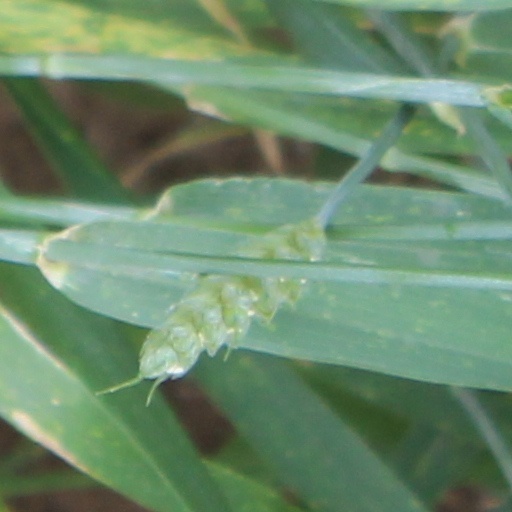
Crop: wheat